Danny Trejo

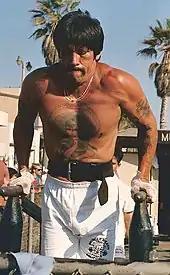
Trejo at Muscle Beach," circa" 1986.

Trejo worked with Western Pacific Med Corp in the 1980s, assisting them with the establishing and operating of sober living houses within the San Fernando Valley. He met a "good looking tattooed kid" during a meeting in one such house, who explained that he worked as a film extra and was paid $50 per day to stand there. Intrigued, Trejo considered becoming a film extra, initially due to the easy money and publicity it could afford his work with Western Pacific Med Corp. Trejo signed with an agent and would hand out his details while working on film sets, in the hopes of finding more opportunities to help those in need. Late one night, Trejo received a call from a teenaged patient, asking for his assistance in dealing with cocaine problems on the set of "Runaway Train" (1985).